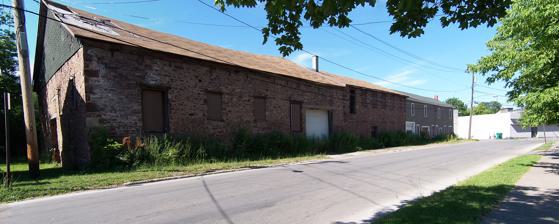
Building: Whiteside, Barnett and Co. Agricultural Works
Country: United States of America
Year built: 1852
United States historic place Whiteside, Barnett and Co. Agricultural Works U.S. National Register of Historic Places Whiteside, Barnett and Co. Agricultural Works, July 2011 Show map of New York Show map of the United States Location 60 Clinton St., Brockport, New York Coordinates 43°12′59.5″N 77°56′28.5″W / 43.216528°N 77.941250°W / 43.216528; -77.941250 Area less than one acre Built 1850 Demolished 2024 NRHP reference No. 00001157 Added to NRHP February 22, 2001 Whiteside, Barnett and Co. Agricultural Works , also known as Canal-Front Warehouse, was a historic factory and warehouse complex located at Brockport in Monroe County, New York . It was a largely intact and rare surviving example of the brownstone industrial building that once lined the banks of the Erie Canal at Brockport. It was the last surviving building related to the local reaper manufacturing industry.  The buildings were built between 1850 and 1852 for the Agricultural Works in Brockport, later known as Whiteside, Barnett and Co. The property was later used as a lumberyard from about 1880 to 1904 and as a cannery until 1945. It was listed on the National Register of Historic Places in 2001. In 2008, the property was purchased by a local development corporation called the Greater Brockport Development Corp (GBDC). Red Hook, Brooklyn developer Greg O'Connell , who had recently revitalized the business district of Mount Morris, New York , expressed an interest in the property in early 2014, feeling that it could spark a similar revitalization in Brockport. However, the Town of Sweden rejected a tax break plan and O'Connell declined to purchase the property. In 2024, the buildings were demolished after a storm caused the roof to collapse. References